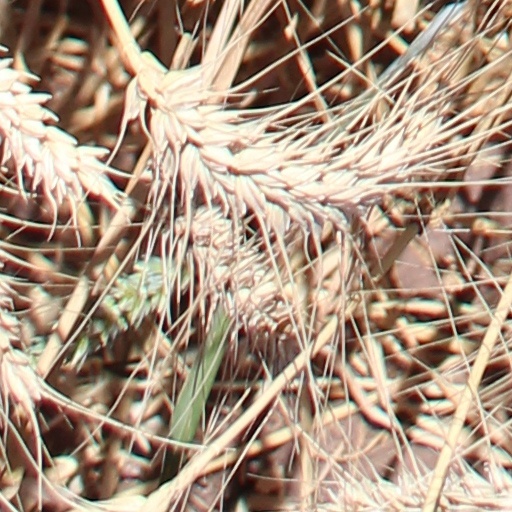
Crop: wheat